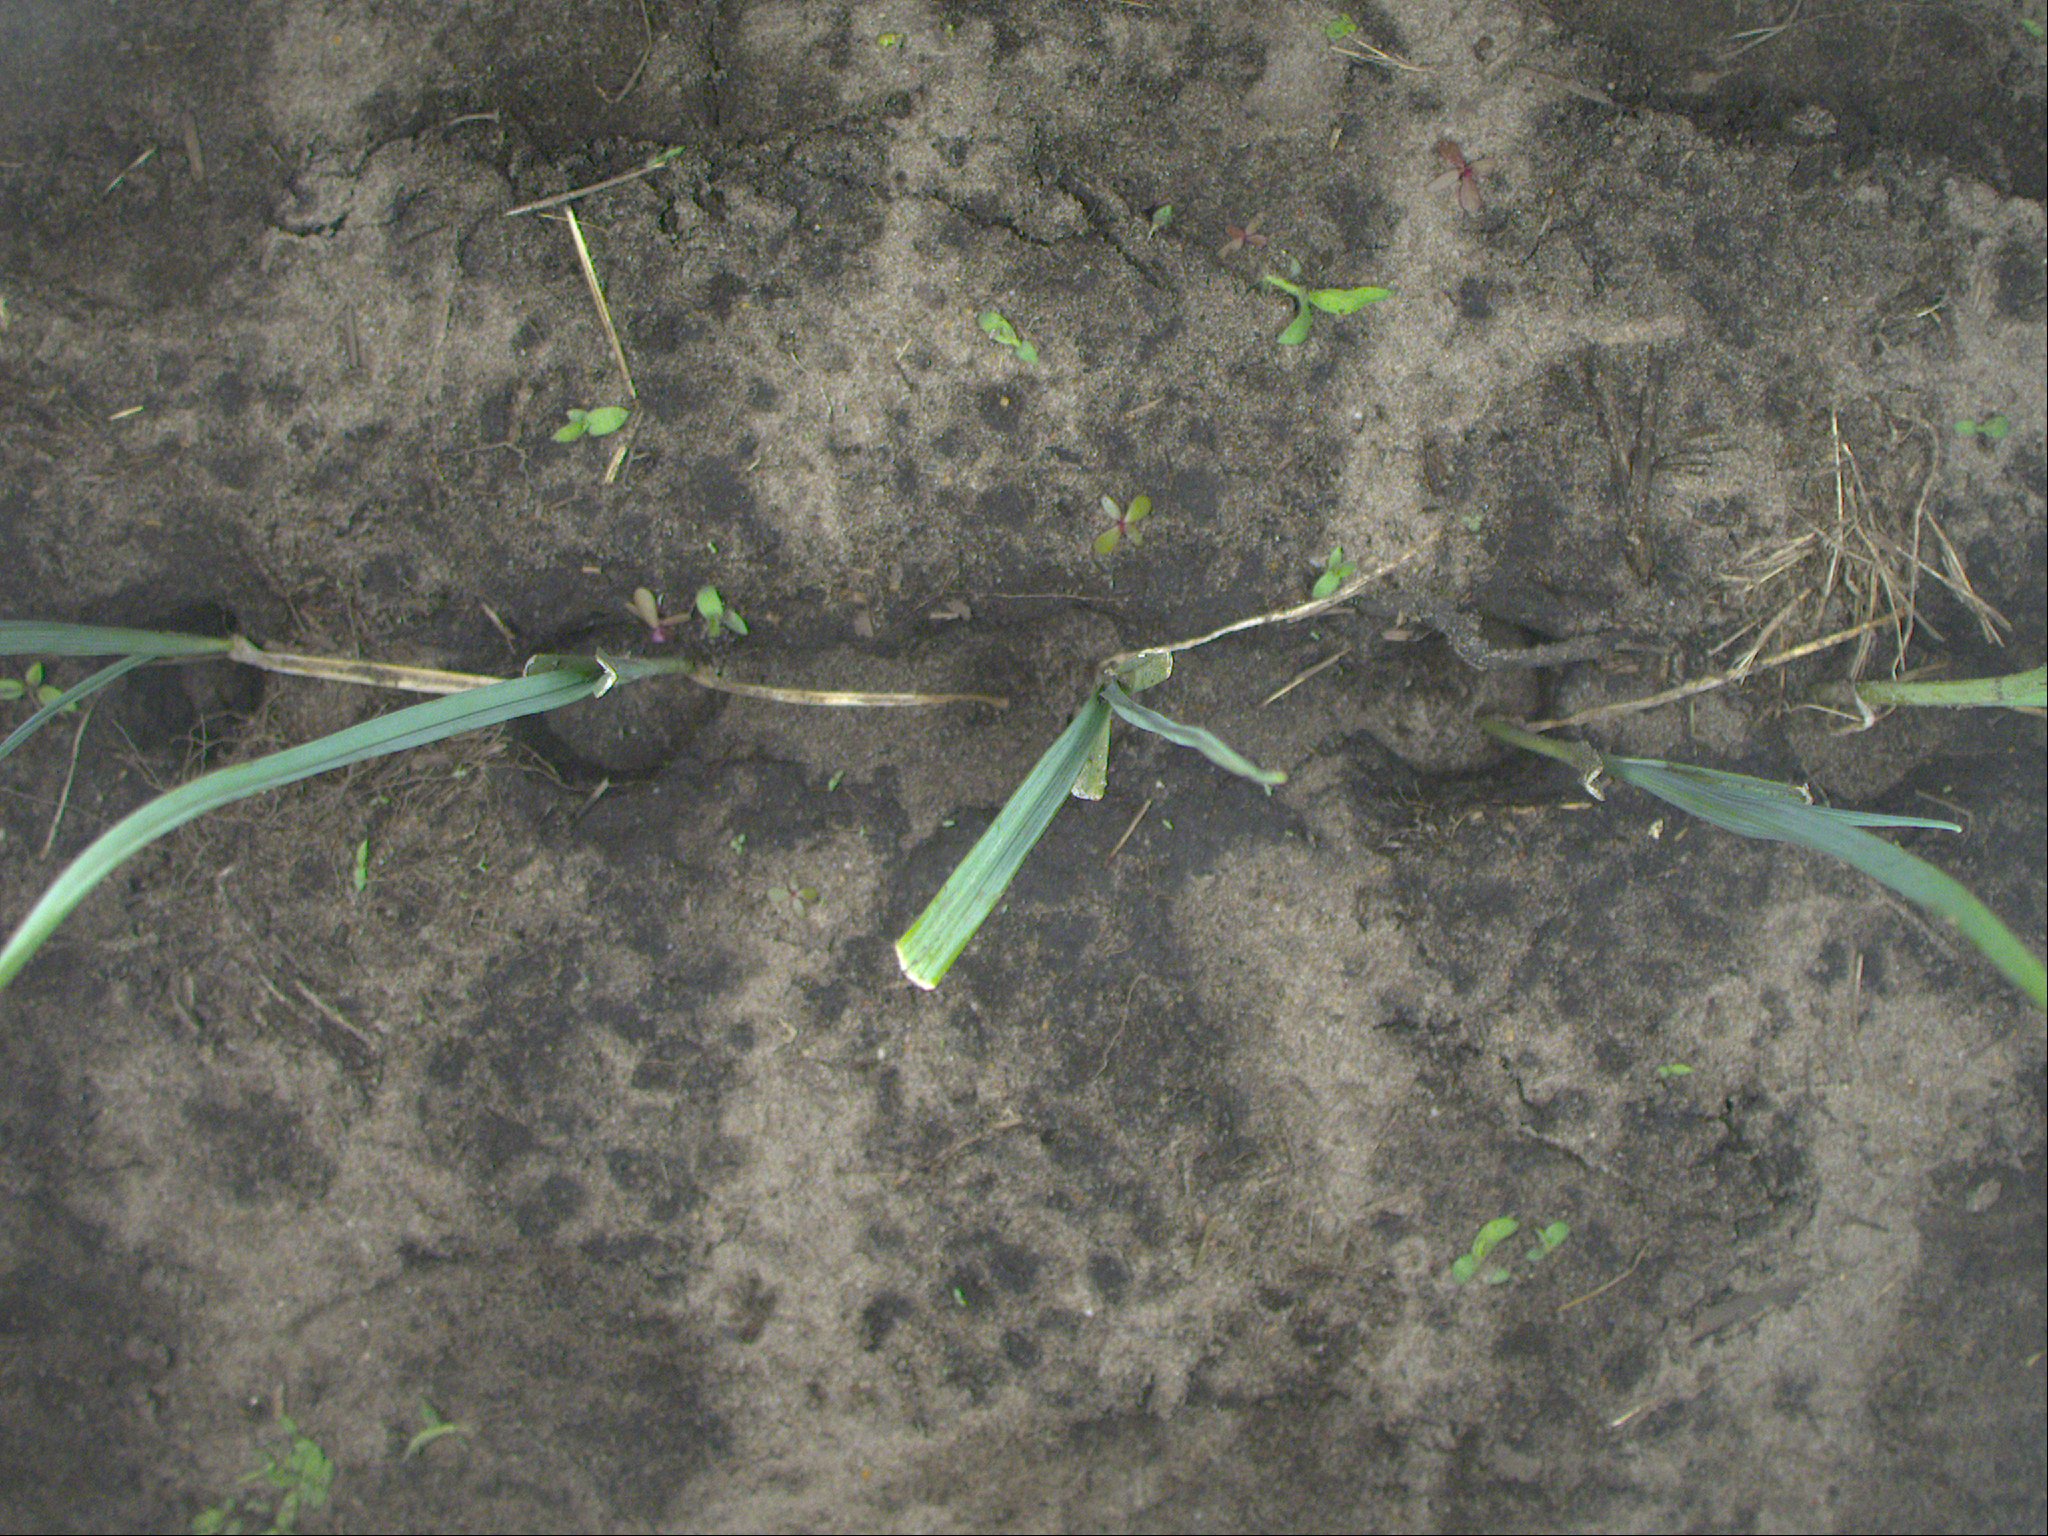
Crop: leek
Objects: leek, leek, leek, leek, leek, stem_leek, stem_leek, stem_leek, stem_leek, stem_leek